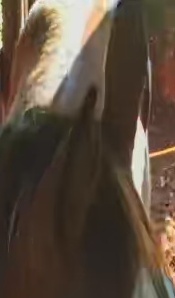
Face region: ears (position_of_ears)
Pain indicator: not_present